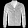
Label: Coat